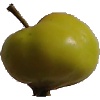
Label: Apple Red Yellow 2